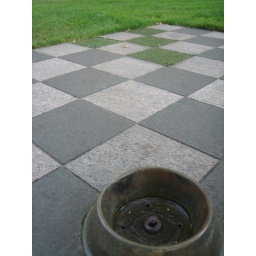
Mini dog bowl water fountain in a park in Portland.